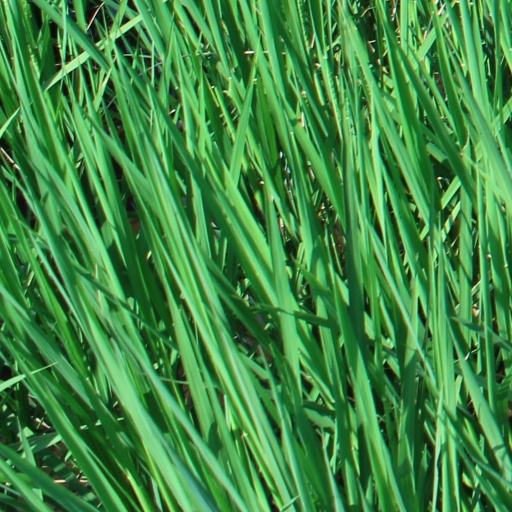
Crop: rice